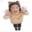
Label: girl